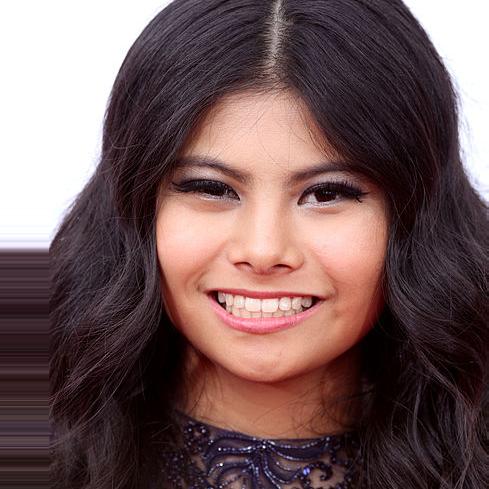
Age: 14